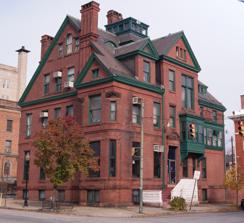
Building: James E. Hooper House
Country: United States of America
Year built: 1886
Historic house in Maryland, United States United States historic place James E. Hooper House U.S. National Register of Historic Places James E. Hooper in November 2008 Show map of Baltimore Show map of Maryland Show map of the United States Location 100 E. 23rd St., Baltimore, Maryland Coordinates 39°18′56″N 76°36′56″W / 39.31556°N 76.61556°W / 39.31556; -76.61556 Area less than one acre Built 1886 ( 1886 ) Architect Carson, Charles L.; Bennett, Benjamin Franklin Architectural style Queen Anne NRHP reference No. 82004746 Added to NRHP March 15, 1982 James E. Hooper House is a historic home located at Baltimore , Maryland , United States . It is a large Queen Anne style freestanding masonry structure, situated among the buildings of the Old Goucher College Buildings complex.  It is a rectangular building with a steeply pitched gable roof, a small, two-story wing extending, and a 2 + 1 ⁄ 2 -story bay window extension, with a small gable roof. There are two stories in the main section of the house, and two more stories in the gable.  It is constructed of dark red bricks with terra cotta , brownstone , and granite trim. The exterior features a slate shingle roof , and a square oriel , three bays wide and one bay deep, made of wood, and painted green.  The house was constructed in 1886 for James E. Hooper (1839–1908). James E. Hooper House was listed on the National Register of Historic Places in 1982. In 2001, the building was purchased by Morphius Development Consortium, who returned the exterior wood trim to its original green color and restored other various interior features, including multiple pocket doors and hand cut decorative wooden wall panels. In 2018 James Hooper LLC an entity formed by MO/DE a moniker for Matt Oppenheim Development purchased the property with the goal of establishing the property as a cultural hub and a place for small businesses to call their home. Fire Late at night on Saturday, September 17th, 2022, a fire erupted from the attic space of the building. The flames burned for nearly an hour before being extinguished by numerous trucks of firefighters. Two residents of the adjacent 2300 N Calvert St apartment building called the Baltimore City Fire Department before the building's alarms went off, saving the lives of 3 occupants who were inside at the time. While the fire remained isolated to the attic in which it started, subsequent smoke and water severely damaged the remaining interior. Artists spaces were notably affected, with artists having brought their paintings out into the side lot to dry the day after. It is unclear at this time what caused the fire, but the building was producing significant smoke before the flames began to intensify. No injuries occurred. Immediately after the fire the reconstruction of the house by James Hooper LLC began. References